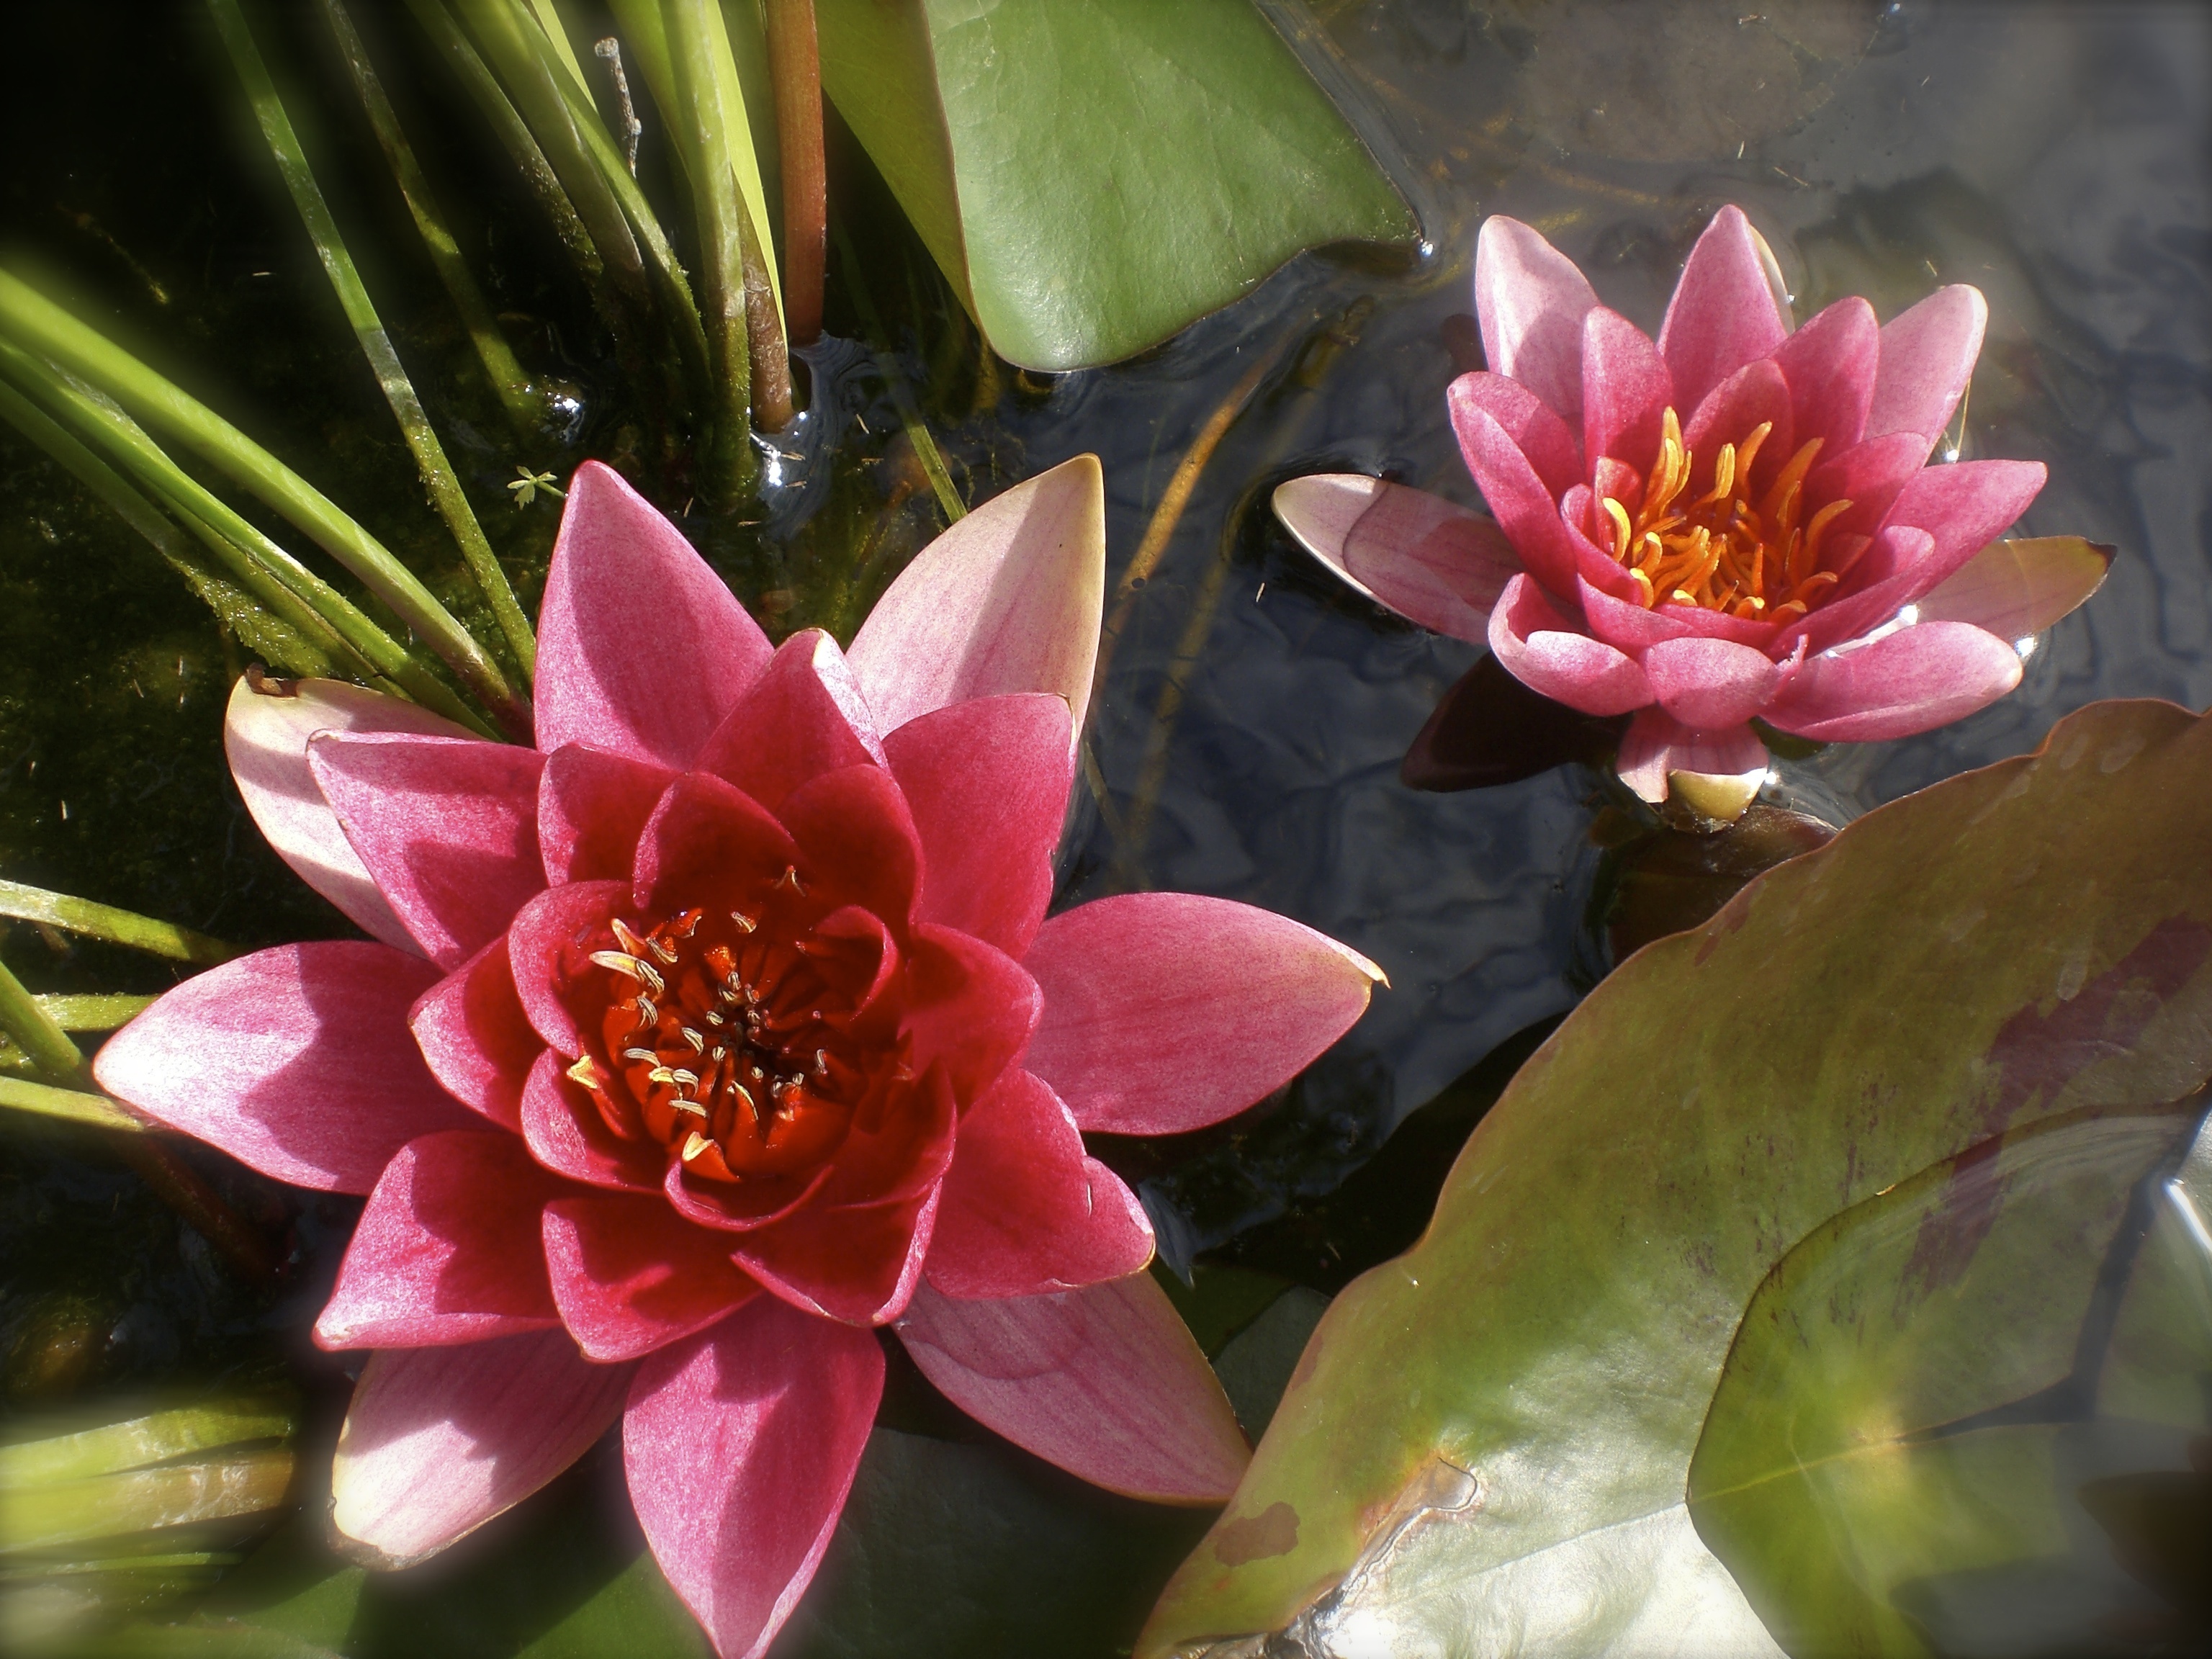
blossom, plant, flower, petal, botany, sacred lotus, aquatic plant, flora, water lily, lotus flower, lotus, water flower, macro photography, lotus blossom, flowering plant, land plant, hedgehog cactus